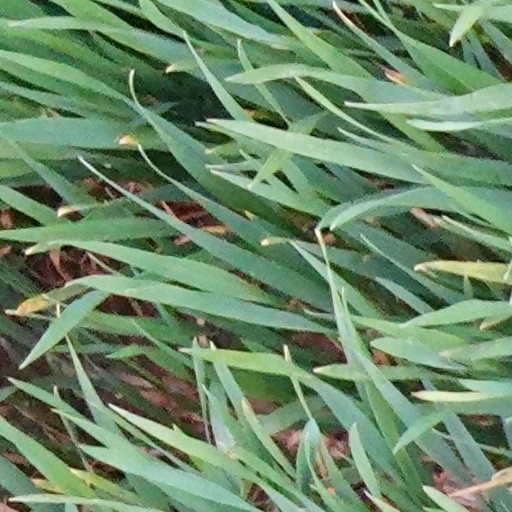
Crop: wheat